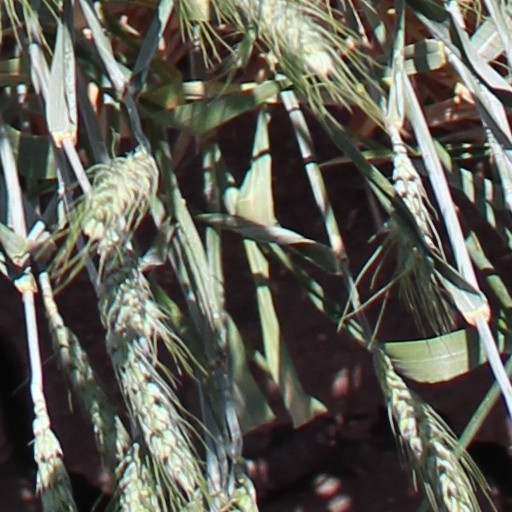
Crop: wheat